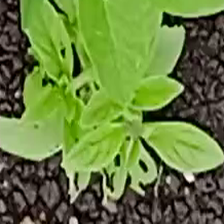
Weed species: Lamber_Quarter_plant(Chenopodium )